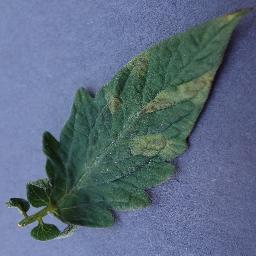
Label: Tomato___Leaf_Mold